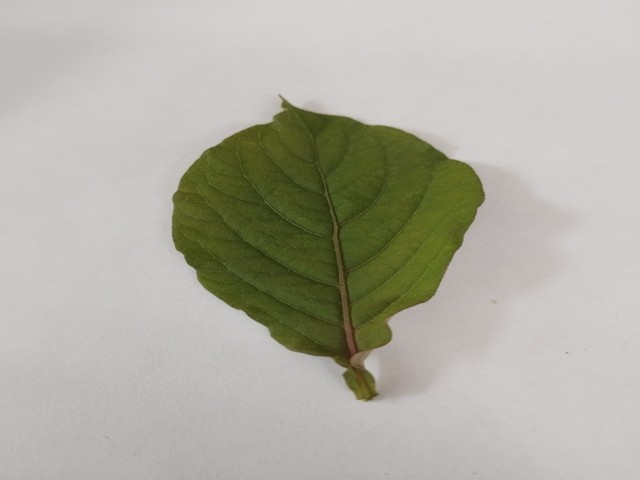
Plant: apang